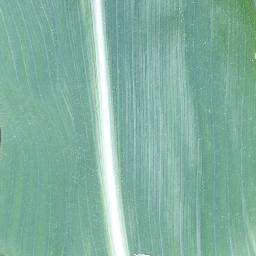
Label: Corn___healthy